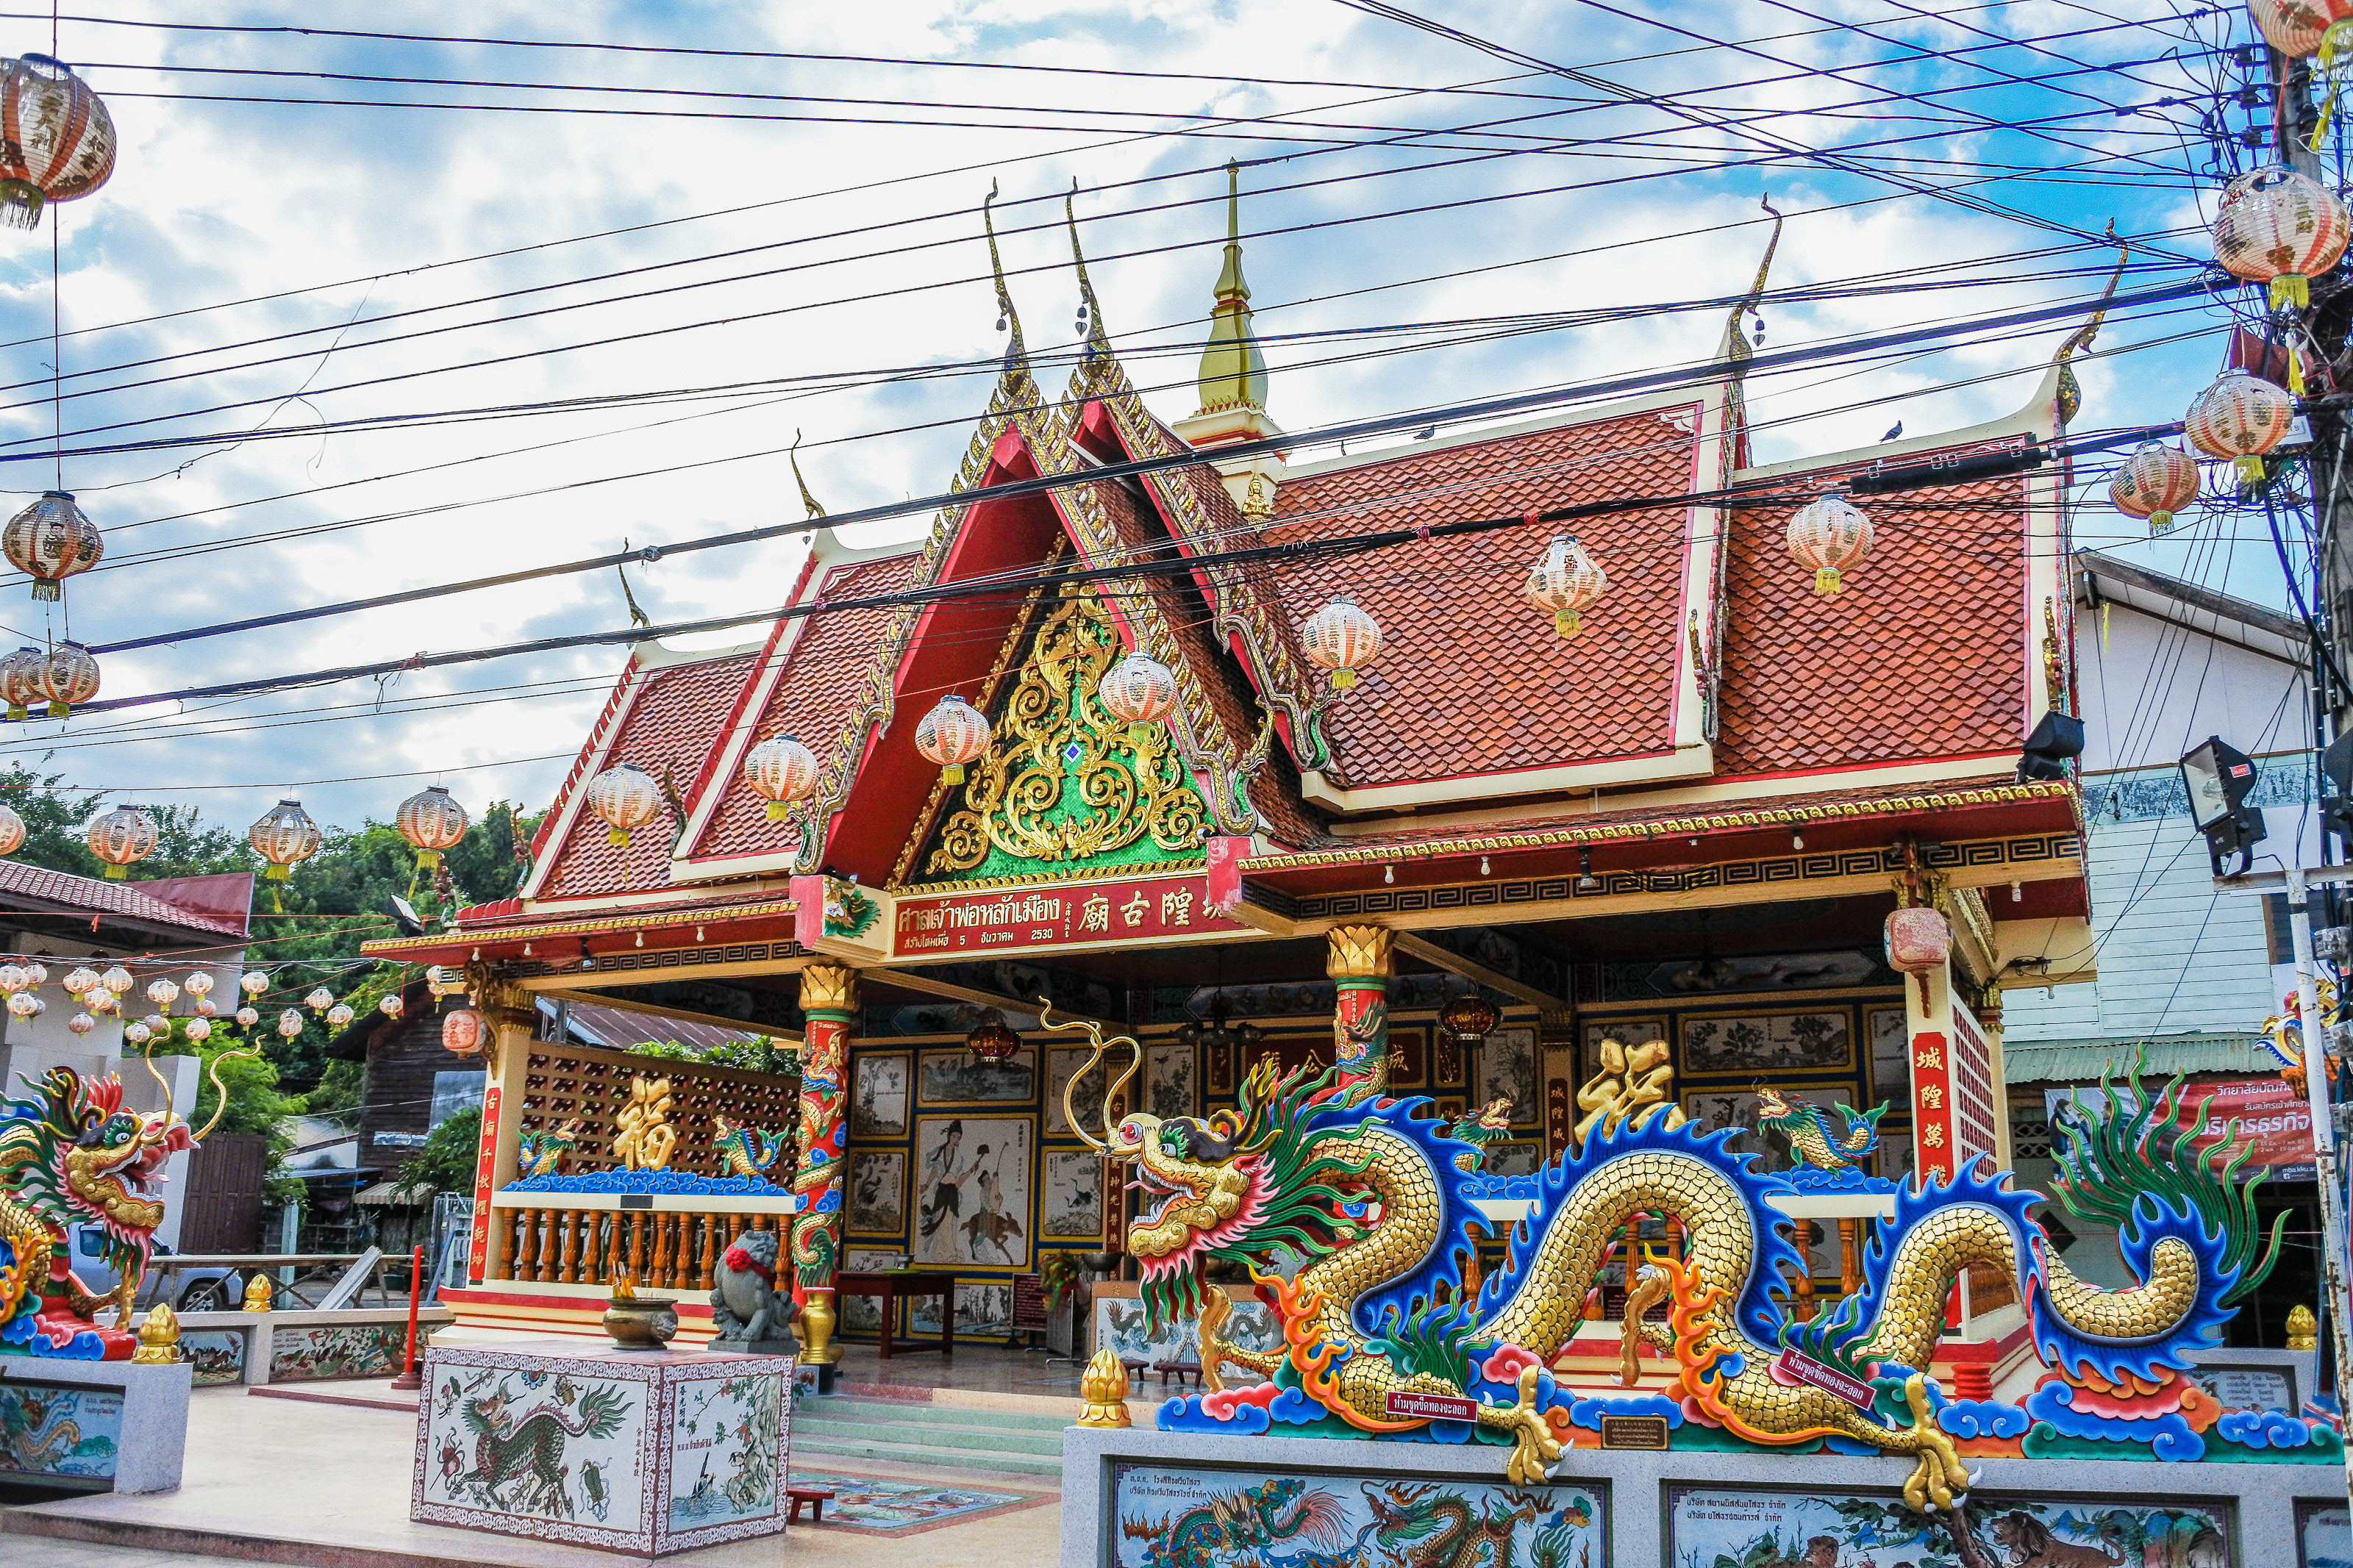
door, city, facade, tourism, house, yasothon, ban, building, tourist, rustic, thailand, portuguese, wood, entrance, decoration, architecture, sky, sino, historic, town, old, asia, tha, ancient, water, classic, blue, vintage, travel, landscape, temple, place of worship, shrine, hindu temple, japanese architecture, leisure, chinese architecture